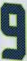
Number: 9